Medication package insert

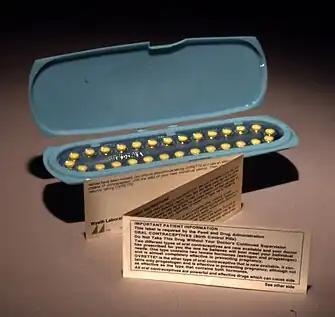
A package insert from 1970, with Ovrette brand contraception pills

A package insert is a document included in the package of a medication that provides information about that drug and its use. For prescription medications, the insert is technical, providing information for medical professionals about how to prescribe the drug. Package inserts for prescription drugs often include a separate document called a "patient package insert" with information written in plain language intended for the end-user—the person who will take the drug or give the drug to another person, such as a minor. Inserts for over-the-counter medications are also written plainly.